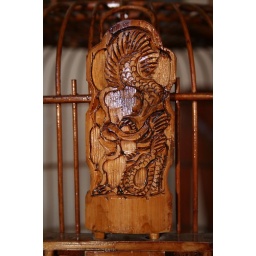
Detail on a bird cage in the meditation office